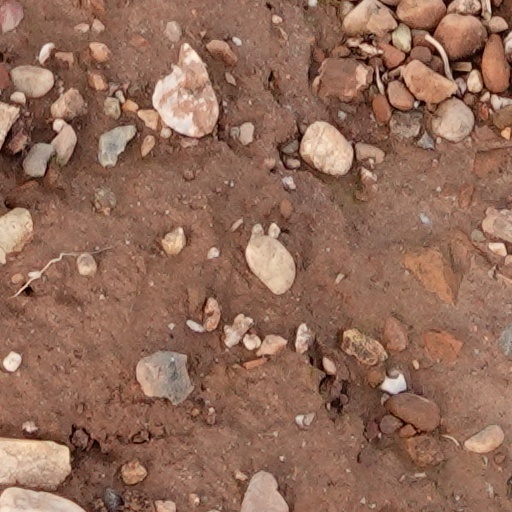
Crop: wheat